Zaprešić

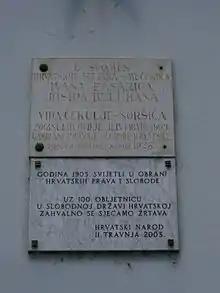
Memorial panels on Zaprešić railway station building dedicated to martyrdom of local peasants in 1903.

In 1903, Zaprešić railway station was a hotspot of two anti-Hungarian riots caused by Khuen Hedervary's magyarization policy and breaking of Croatian–Hungarian Settlement of 1868 by installing Hungarian national symbols on railway objects across Croatia. These demonstrations were part of a wider national movement that swept the country at a time. In both occasions the demonstrations turned into a scuffle with local gendarmes which ended up with several peasants killed and dozens of locals arrested. Peasants that were killed or injured by the gendarmes are traditionally celebrated as a heroes and national martyrs. In their honour, two separate memorial boards were placed on the building of Zaprešić railway station in 1928. and 2003. After the First World War, the oldest meat industry in Croatia, the Industrija mesnih proizvoda, was founded.